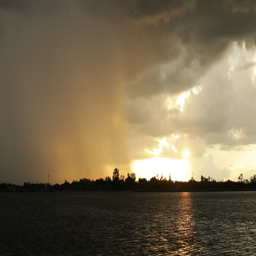
rain clouds moving towards the lake with sunset